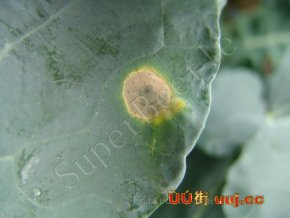
Plant: Cauliflower
Disease: cauliflower alternaria leaf spot